Alkè

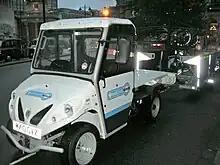
Alkè electric utility vehicle used for redistributing bikes in London's Santander Cycles scheme.

Some of the electric cars made by Alkè (for example the Alkè ATX 100 E) are used in soccer stadiums as open ambulances. The operator of London's cycle hire scheme uses a small number of Alkè electric utility vehicles (alongside other cars and vans) to tow trailers for distributing bicycles.